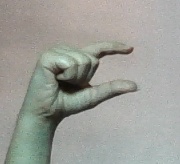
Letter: dal